United States Virgin Islander citizenship and nationality

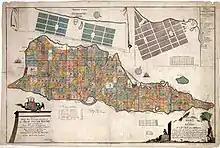
Danish map of St. Croix in 1754

Spain began exploration and mining activities in the Virgin Islands in 1493, but failed to establish permanent settlements in the area. In 1555, Charles V of Spain ordered the extermination of the native inhabitants. Having found no precious metals, Spain abandoned the islands, which became a pirate base and smuggling center for other Europeans. From 1625, Danish merchants began to take advantage of trade concessions made by the Spanish to allow European nations to do business in the West Indies. In 1670, the Danish West India Company was chartered by Christian V to establish a colony in St. Thomas and any other uninhabited island in the region. The company colonized St. Thomas in 1671, St. John in 1717, and purchased St. Croix from France in 1733. The lack of a native population at the time of colonization led to the introduction of slavery to the Danish West Indies. Instruments of Government, allowed the Danish West India Company to administer the colonies. Their governance evolved into a typical plantation society. Each planter was responsible for the maintenance and obligations of his children, slaves, and wife. There was no single code concerning the status of slaves; rather the administration passed various types of legislation as needed for local conditions. In theory, Danish laws as promulgated by the king were in force, but the company was given wide latitude in administering the colonies. Its charter said that neither Danish subjects nor foreigners could receive passports or permission to trade in the West Indies from any source other than the company.